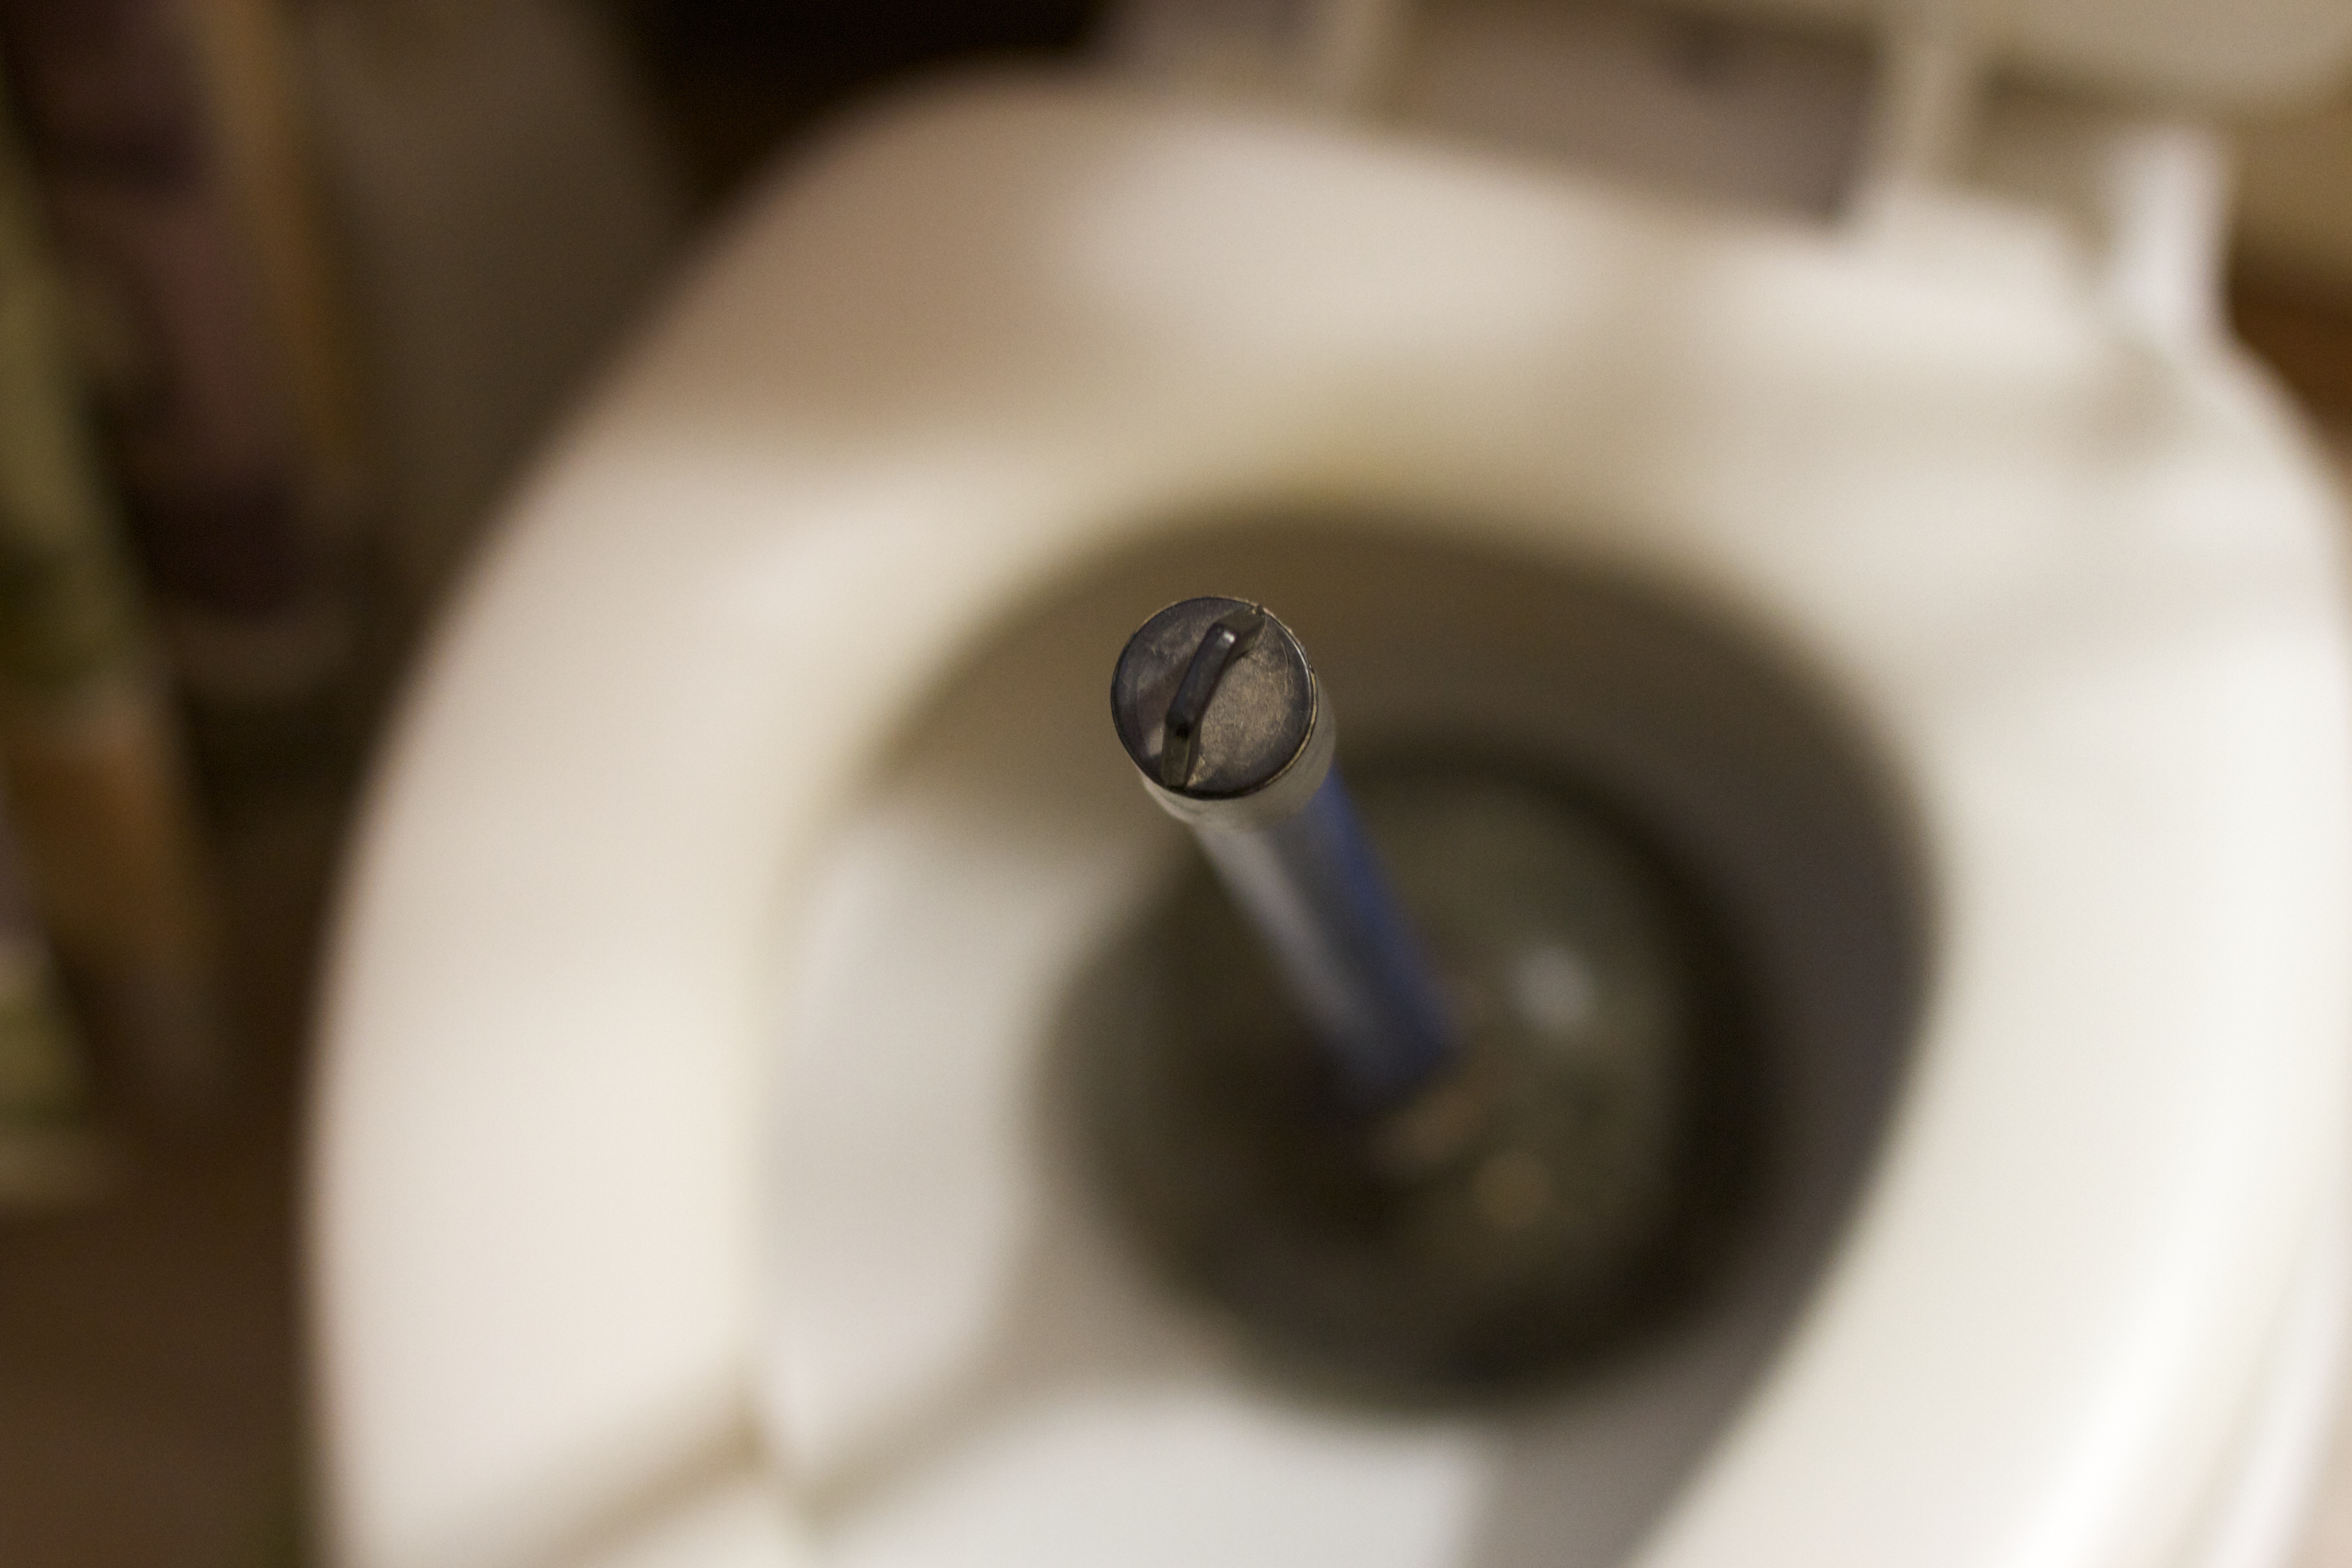
white, wheel, toilet, sink, close up, eye, organ, dailycreate, tdc357, plumbing fixture